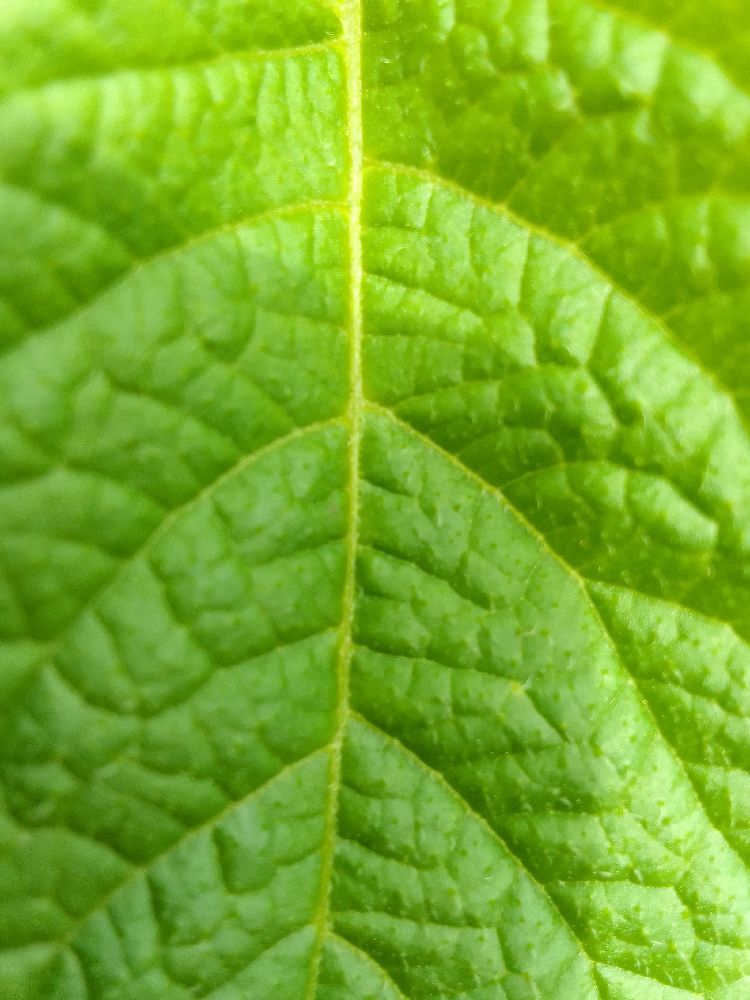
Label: Healthy